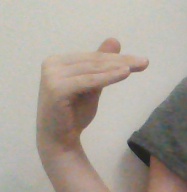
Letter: khaa